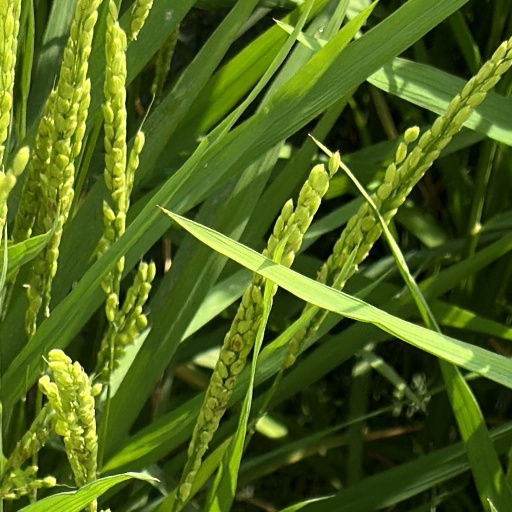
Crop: rice